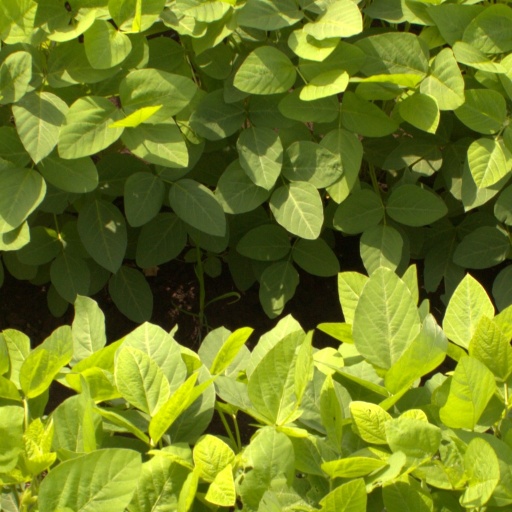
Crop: soybean